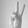
ASL letter: V